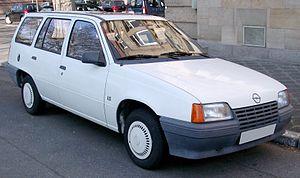
L'Opel Kadett est une automobile compacte du constructeur allemand Opel. Elle fut construite de 1937 à 1940, puis le nom fut repris de 1962 à 1993.